Michael Collins (astronaut)

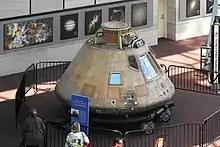
"Columbia" at the National Air and Space Museum

The 1957 Sputnik crisis and the resulting Space Race led to a surge of public interest in space exploration. The "Freedom 7" and "Friendship 7" Project Mercury spacecraft were donated to the Smithsonian, and 2,670,000 visitors descended on the Arts and Industries Building when they were put on display in 1963. The museum was renamed the National Air and Space Museum in 1966, but there was still no funding to build it. Apollo 11 created another surge of interest in space. An exhibition of a Moon rock attracted 200,000 visitors in one month. On May 19, 1970, Senator Barry Goldwater, a retired USAF major general, gave an impassioned speech in the Senate for funding of a museum building.